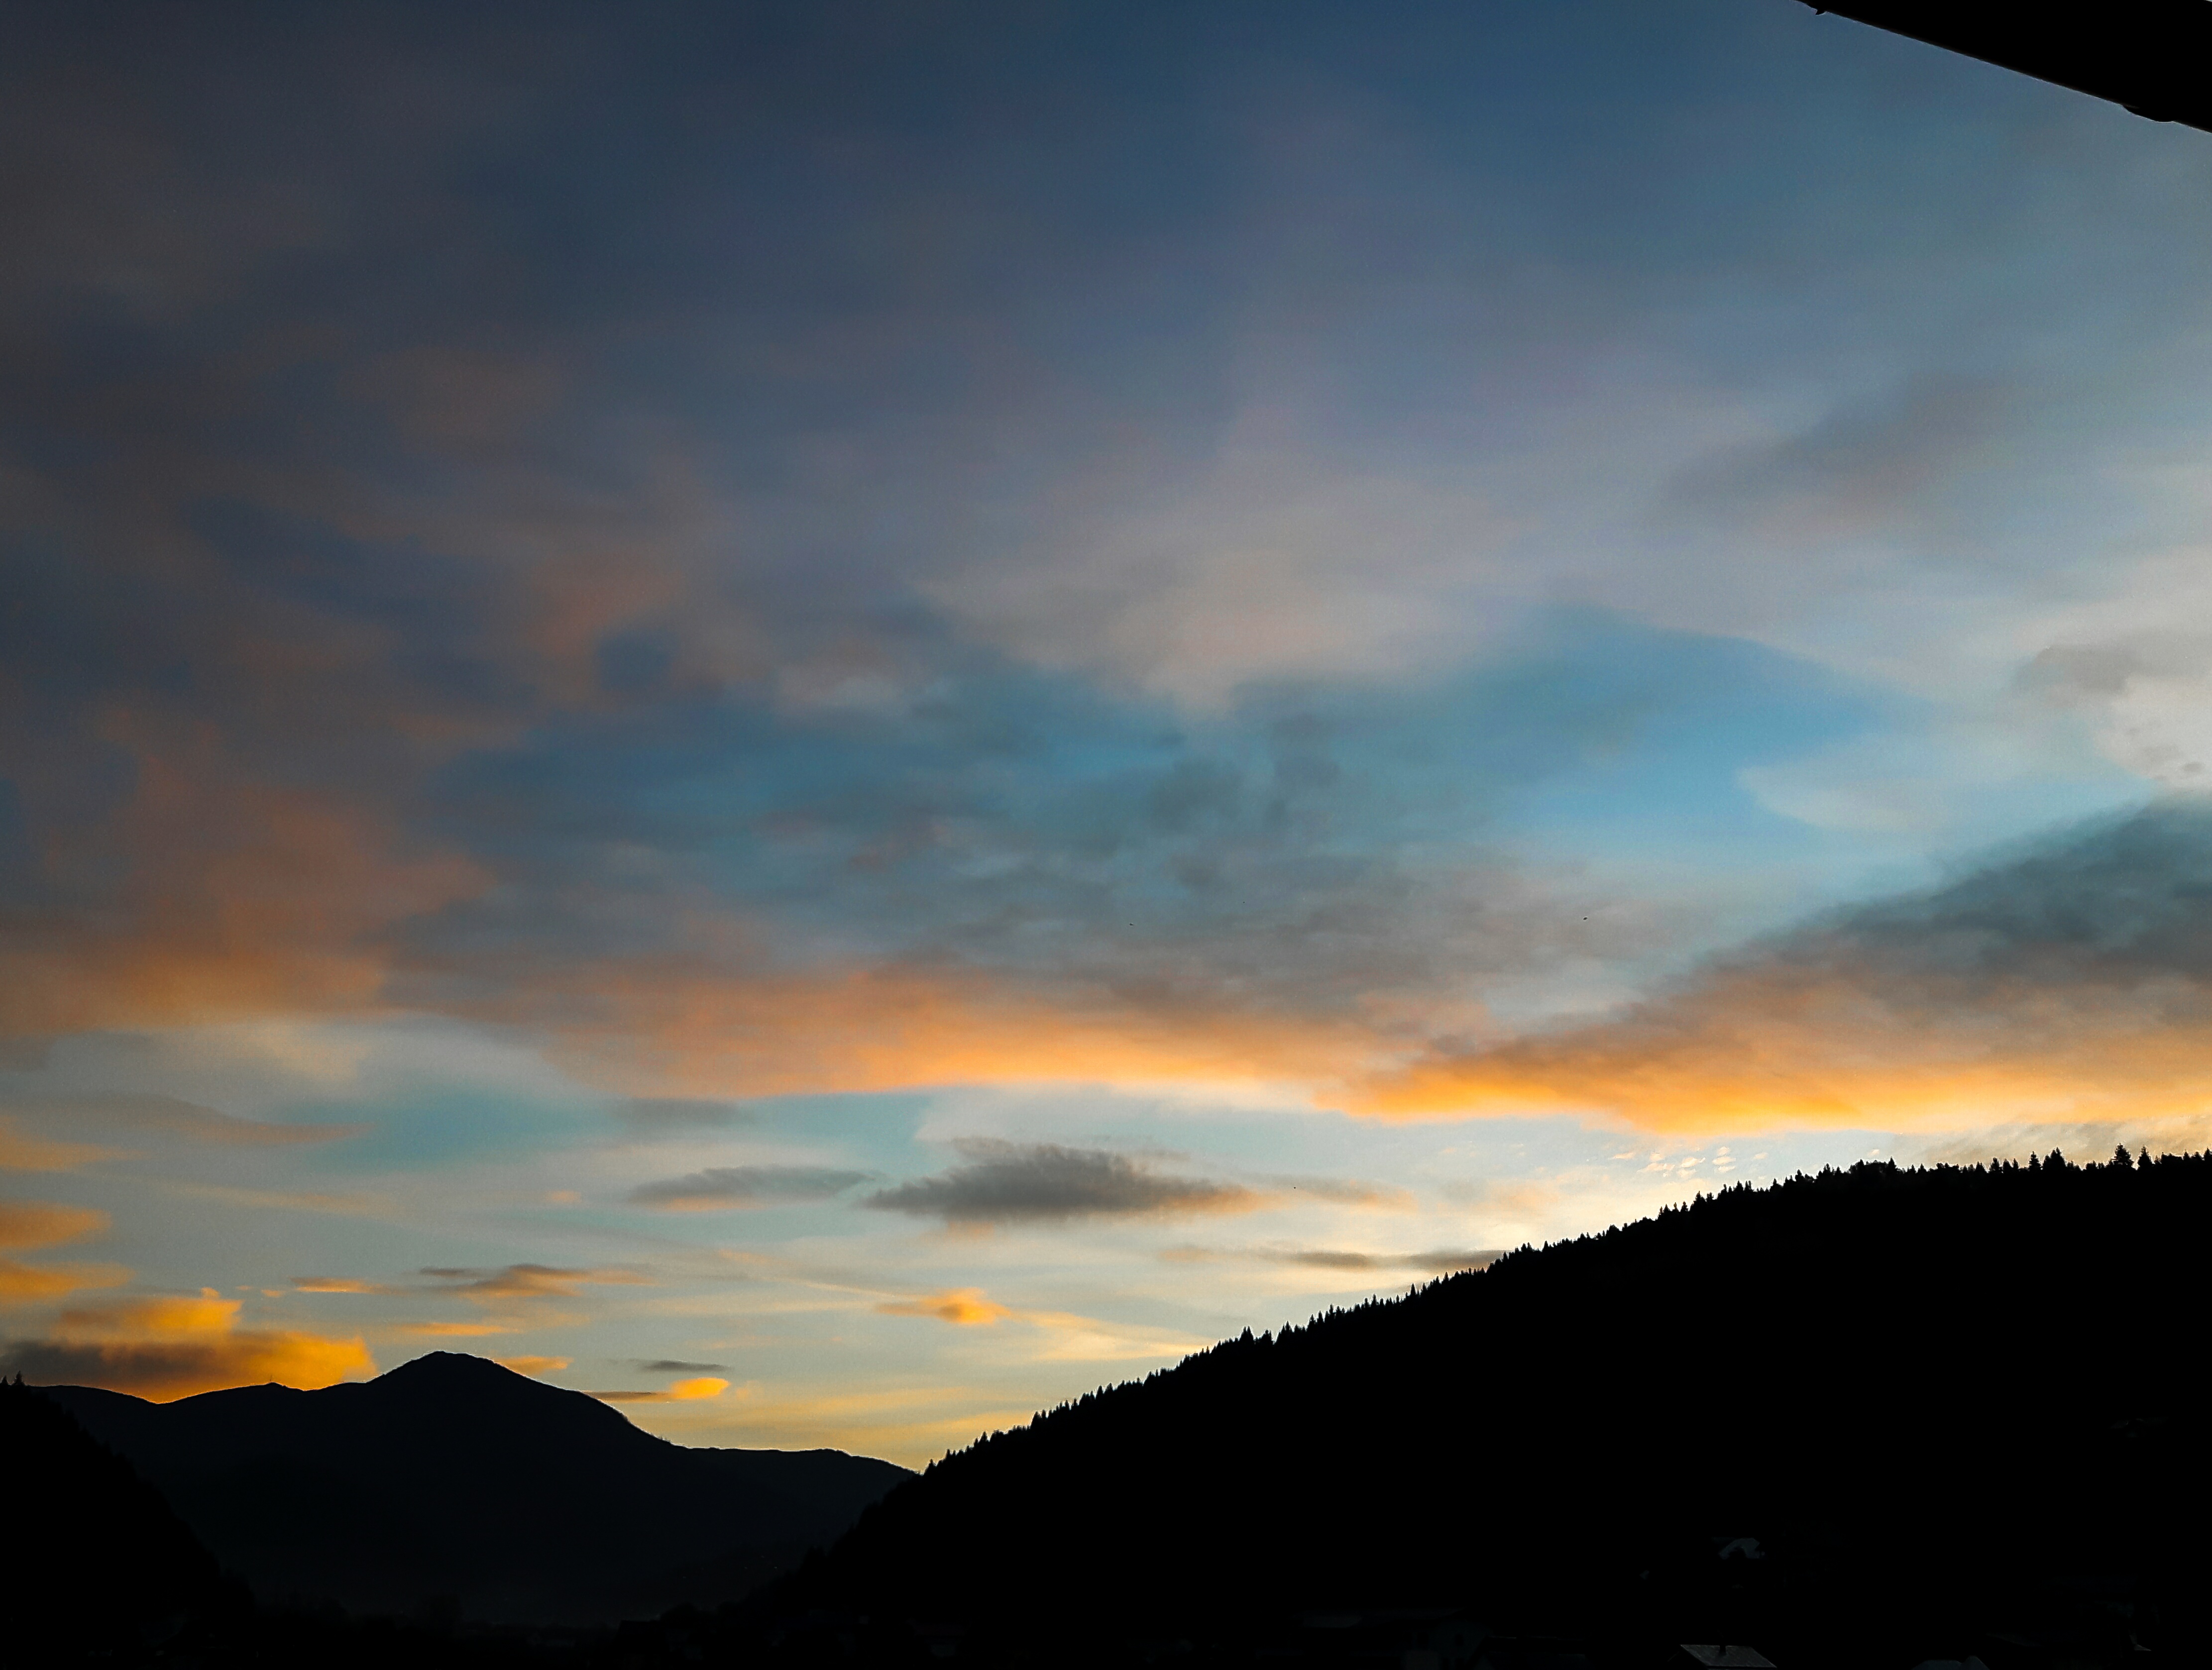
horizon, mountain, cloud, sky, sunrise, sunset, sunlight, morning, hill, dawn, atmosphere, dusk, evening, afterglow, meteorological phenomenon, red sky at morning